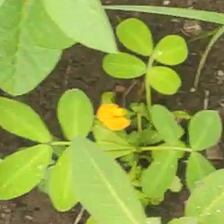
Weed species: Sicklepod_(Senna obtusifolia)